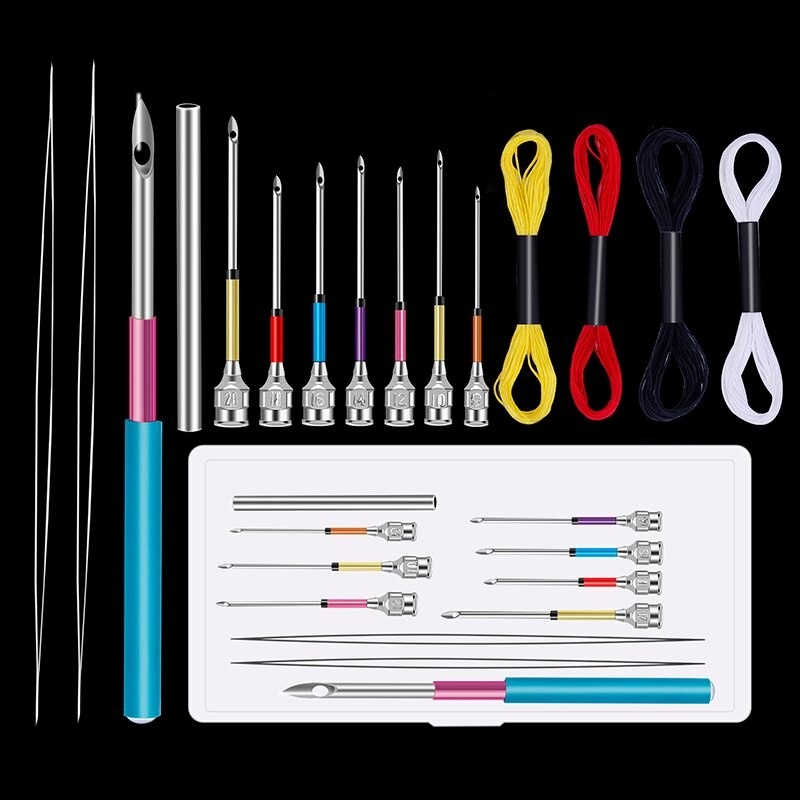
Stickerei Set 15-teilig
ARTIKELDETAILS Größe: ca. 7,5 cm - 9 cm Material: Stahl Lieferumfang: 2 Gewindeschneider, 8 Nadeln, 1 Griff, 4 Gewinden, 1 Box Nadelgröße: #9, #10, #12, 14, #16, #18, #20 Lieferzeit 1 - 3 Werktage __________________________________________________________________________________________________________________________________________________ Bastelzubehör24.de bietet innovative, qualitativ hochwertige Produkte zu fairem Preis! • Innovativ - Wir sind stets bemüht, unser jetzt schon umfangreiches Sortiment für Sie den aktuellen Trends und Innovationen der Branche anzupassen und zu vervollständigen. Bei Messebesuchen weltweit suchen wir immer wieder nach den neusten Trends und Entwicklungen um nicht nur dem Trend zu folgen sondern auch um Trends zu setzen. • Qualitativ - Gute Qualität unserer Produkte steht für uns im Vordergrund. So werden alle neuen Produkten fachlich auf Material, technische Anforderungen und modernes Design geprüft. • Fair - Faire Preise sind wichtig für uns denn wir möchten Sie als unseren Kunden schnellstens und zu Ihrer vollsten Zufriedenheit beliefern. Ein ansprechendes Preis-Leistungsverhältnis steht dabei im Vordergrund. __________________________________________________________________________________________________________________________________________________ Wir helfen gerne weiter Anfragen per Telefon: 015906144048 (24 Stunden-Hotline) Anfragen per E-Mail: info@bastelzubehoer24.de __________________________________________________________________________________________________________________________________________________ Gemäß §19 UStG wird keine Umsatzsteuer berechnet.
Brand: Bastelzubehör24
Category: Arts & Entertainment > Hobbies & Creative Arts > Arts & Crafts > Art & Crafting Tools > Needles & Hooks > Sewing Machine Needles